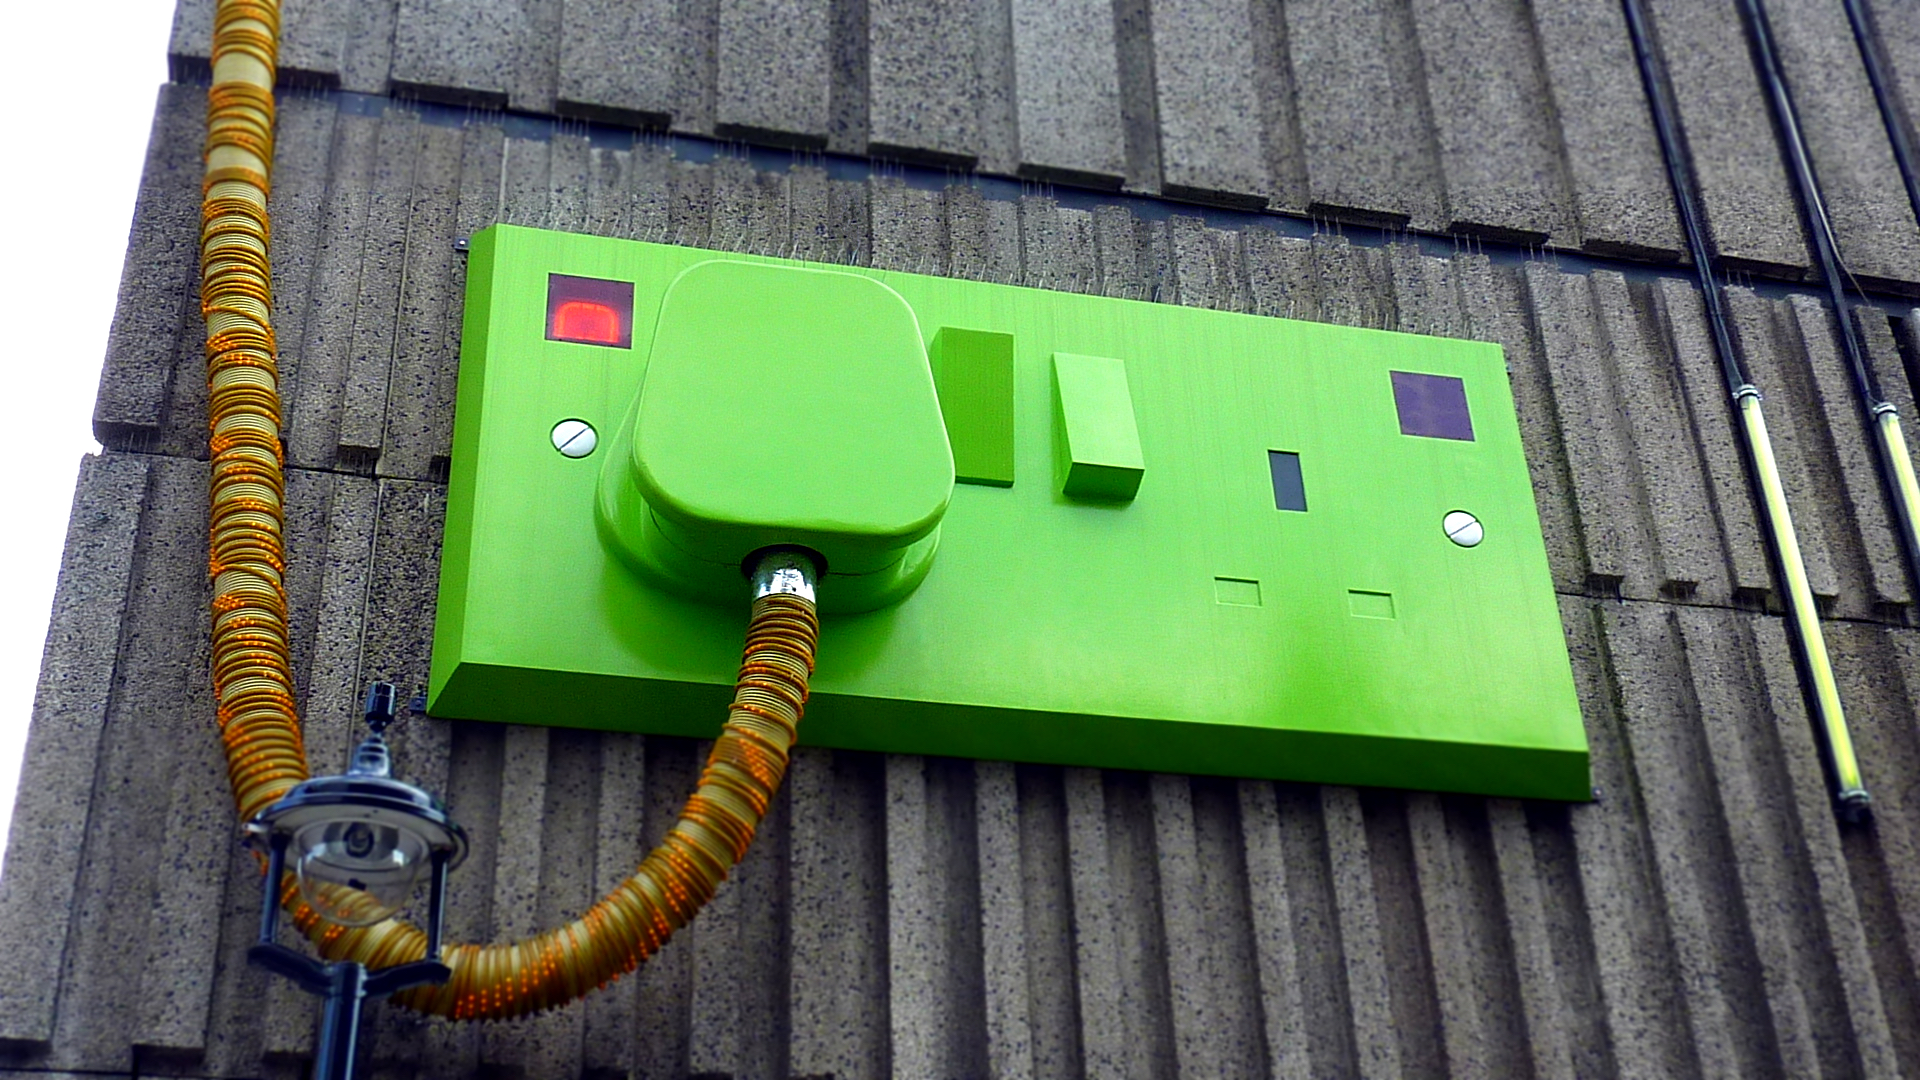
technology, street, texture, building, wall, cable, pattern, green, equipment, electrical, color, industry, business, electricity, cord, energy, outdoors, power, lamppost, socket, charging, electric, connection, plug, low angle shot, connector, personal computer hardware